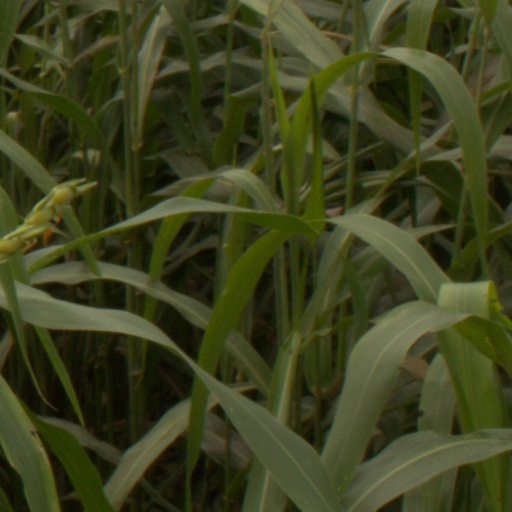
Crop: sorghum